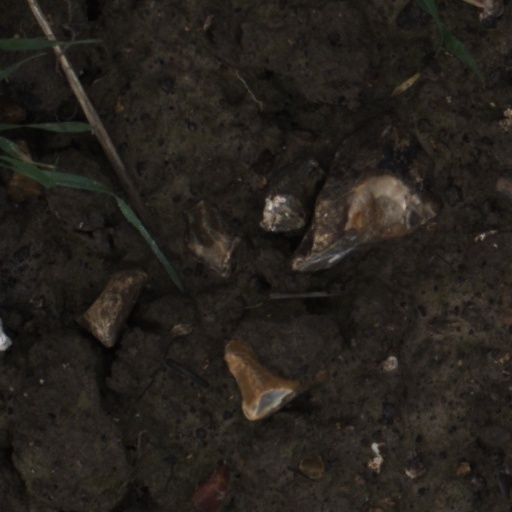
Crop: wheat